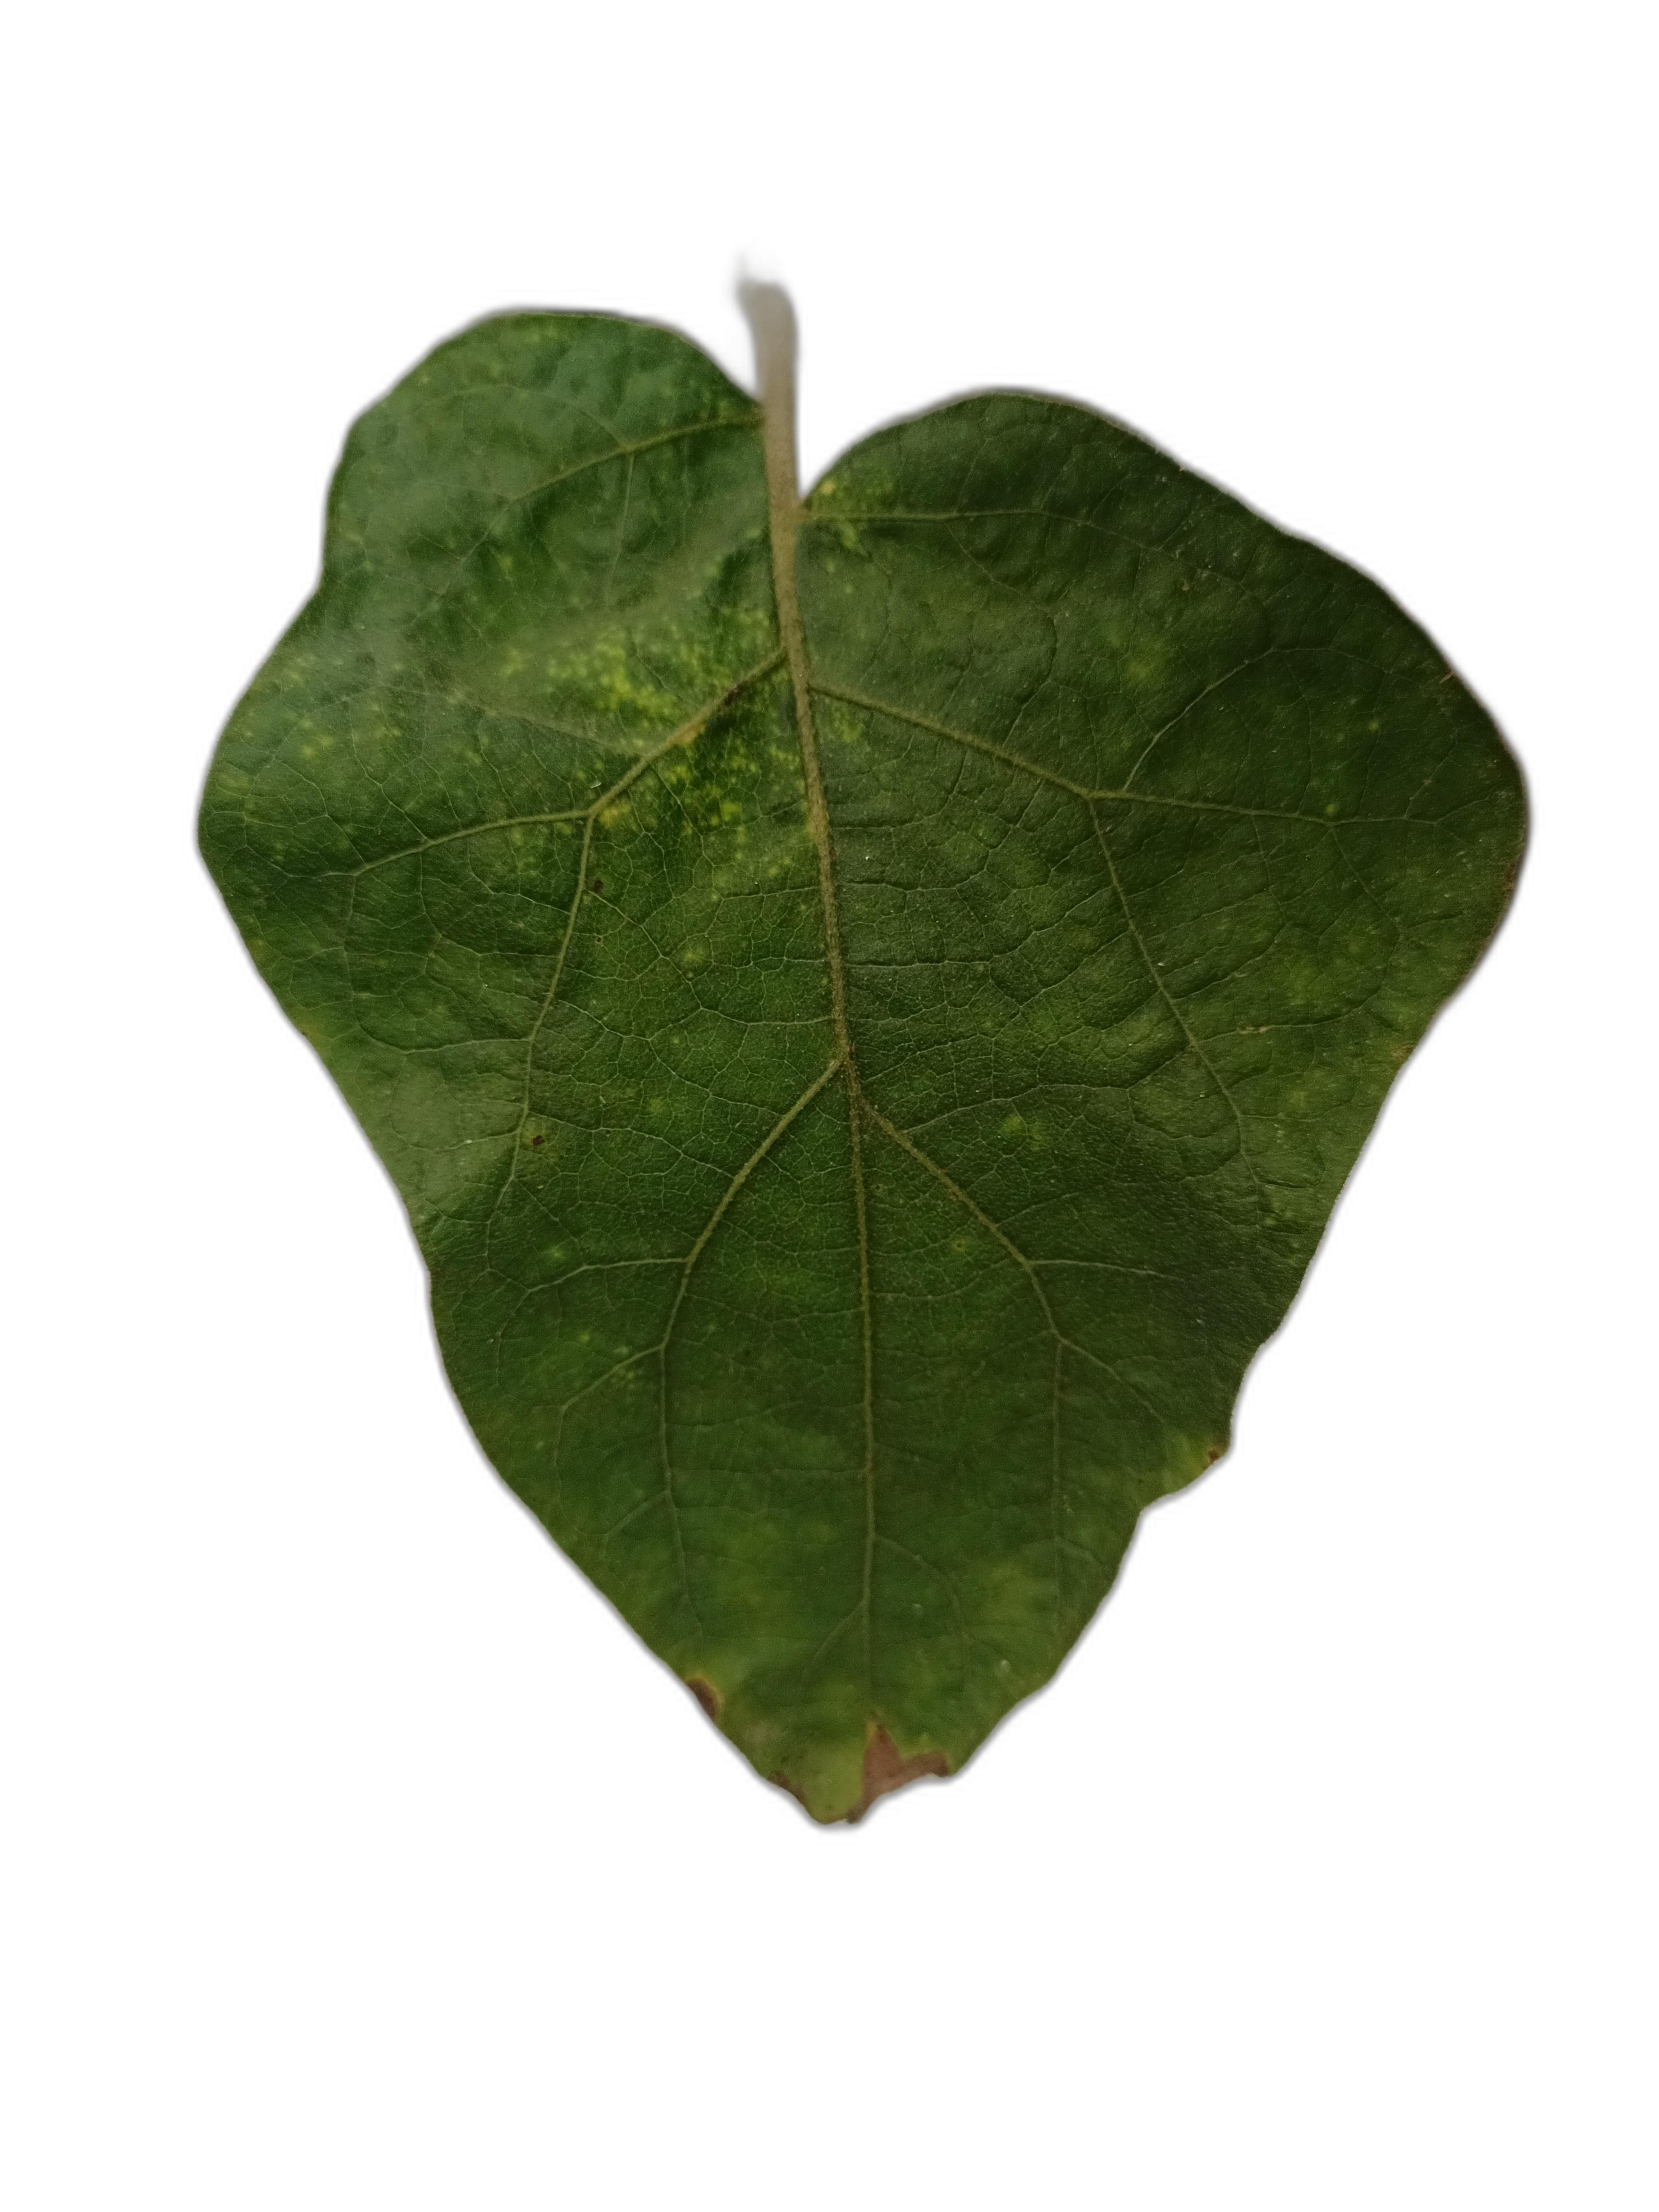
Label: Healthy Leaf